Limerick Athenaeum

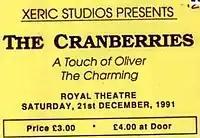
Cranberries Concert Ticket, 1991

Disaster struck the Theatre Royal on 6 March 1990, when the newly restored theatre went on fire. The cause was an electrical fault. No personal injuries were sustained, but the damage to the theatre was severe. The theatre required major reconstruction once again and was reopened on Sunday, 3 February 1991, by Brendan Daly, TD, Minister of State for Heritage Affairs, in the presence of the Mayor Madden, and members of Limerick Corporation, to a musical performance by Mary Black.